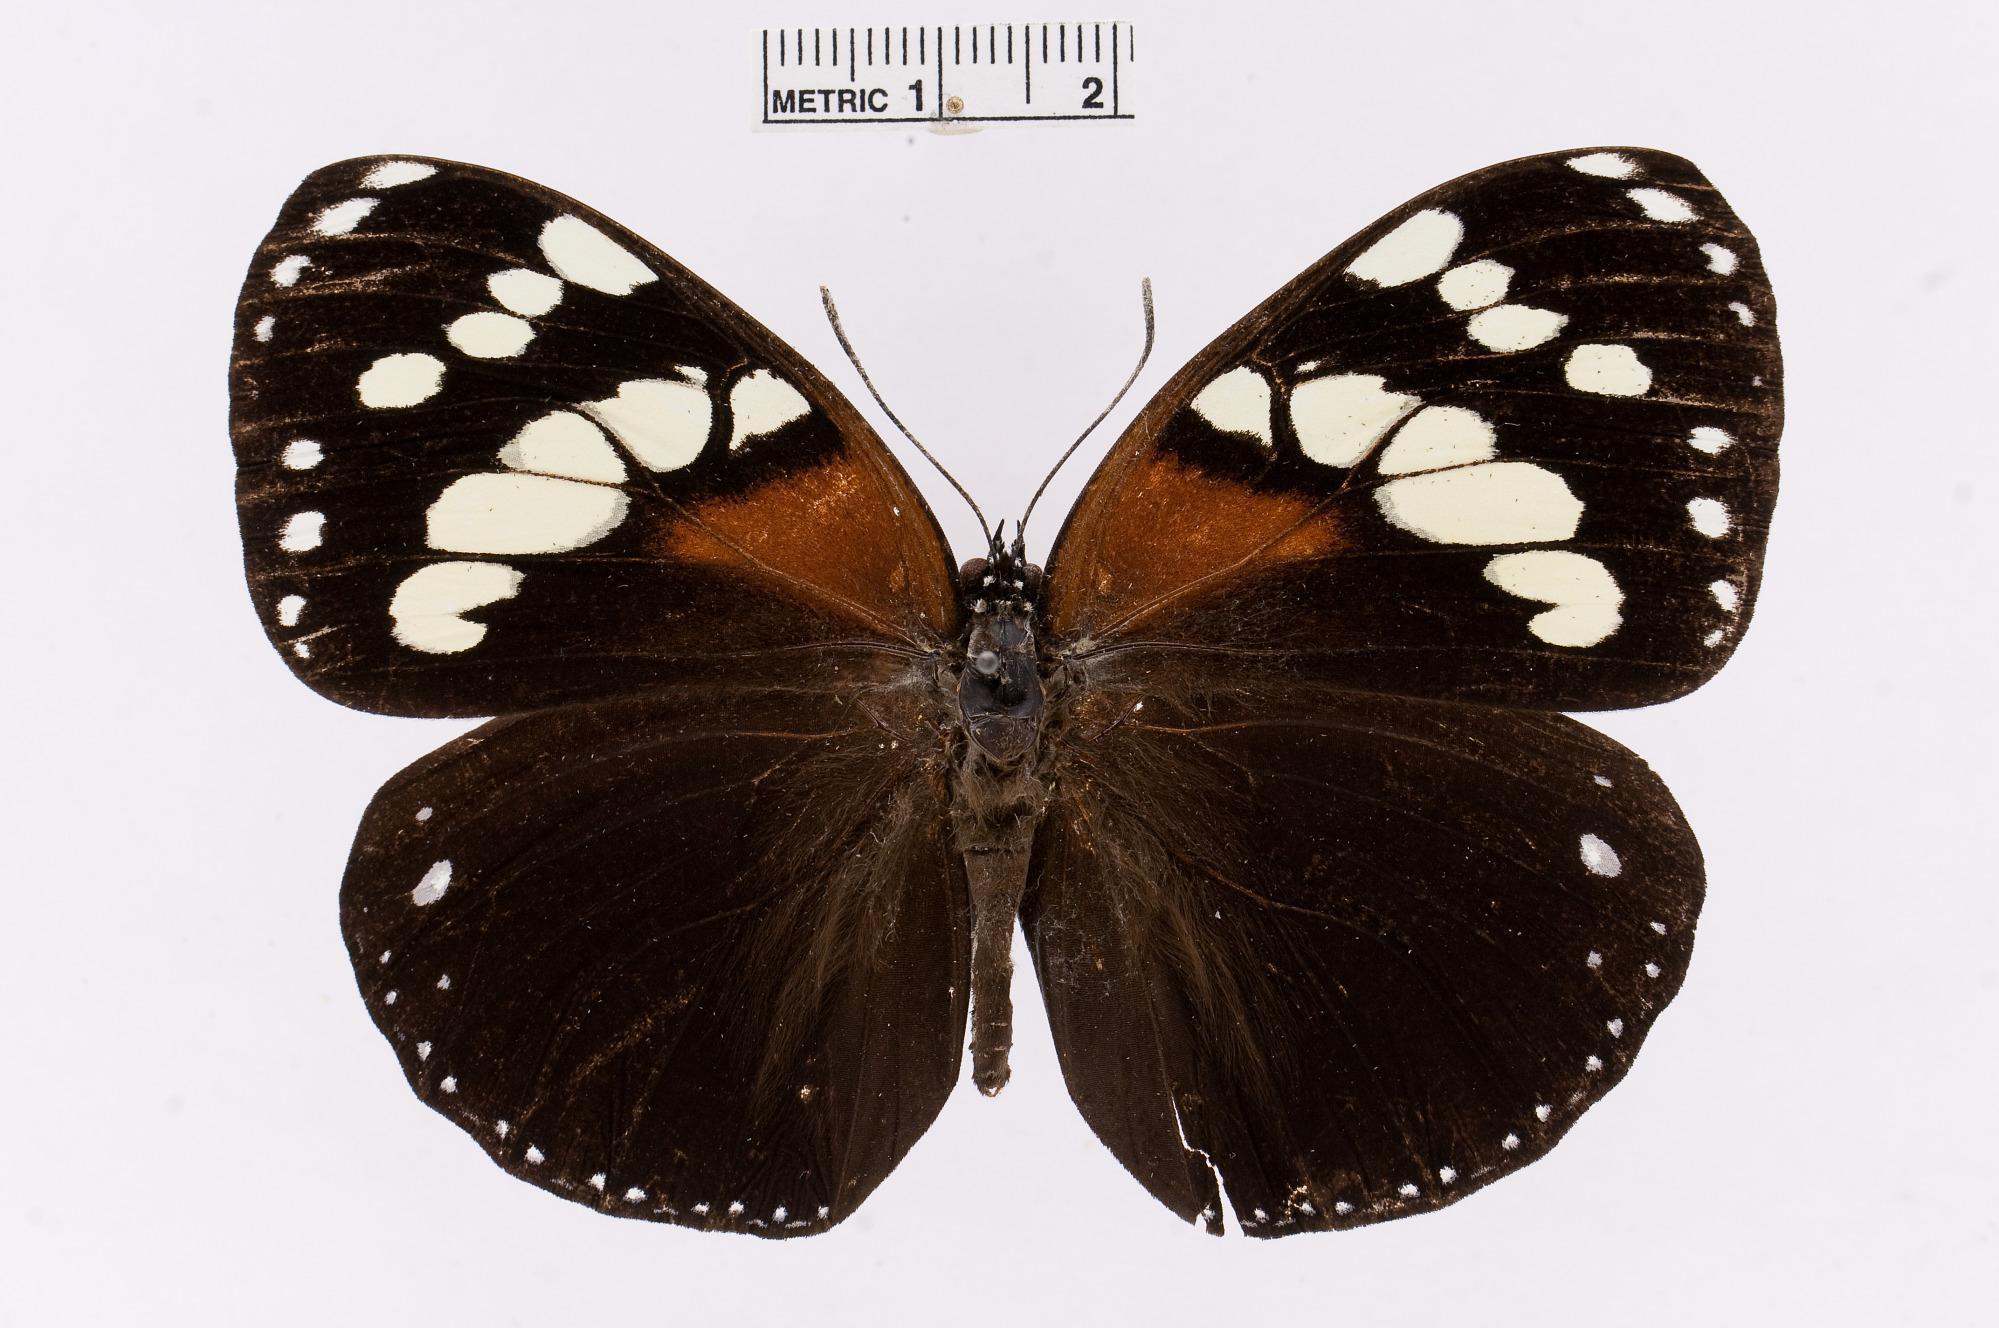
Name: Euxanthe tiberius
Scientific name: Euxanthe tiberius Grose-Smith, 1889
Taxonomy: Animalia, Arthropoda, Insecta, Lepidoptera, Nymphalidae, Charaxinae